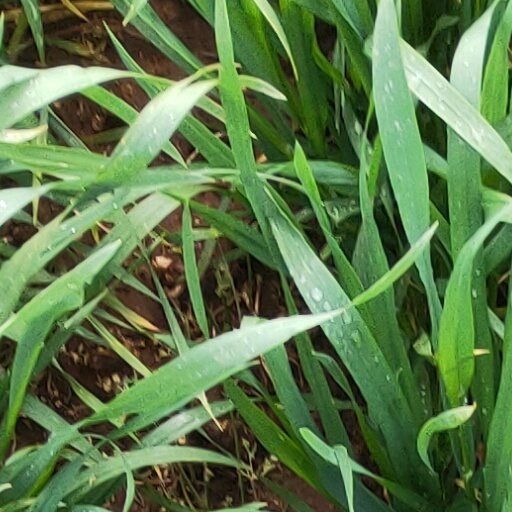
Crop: wheat